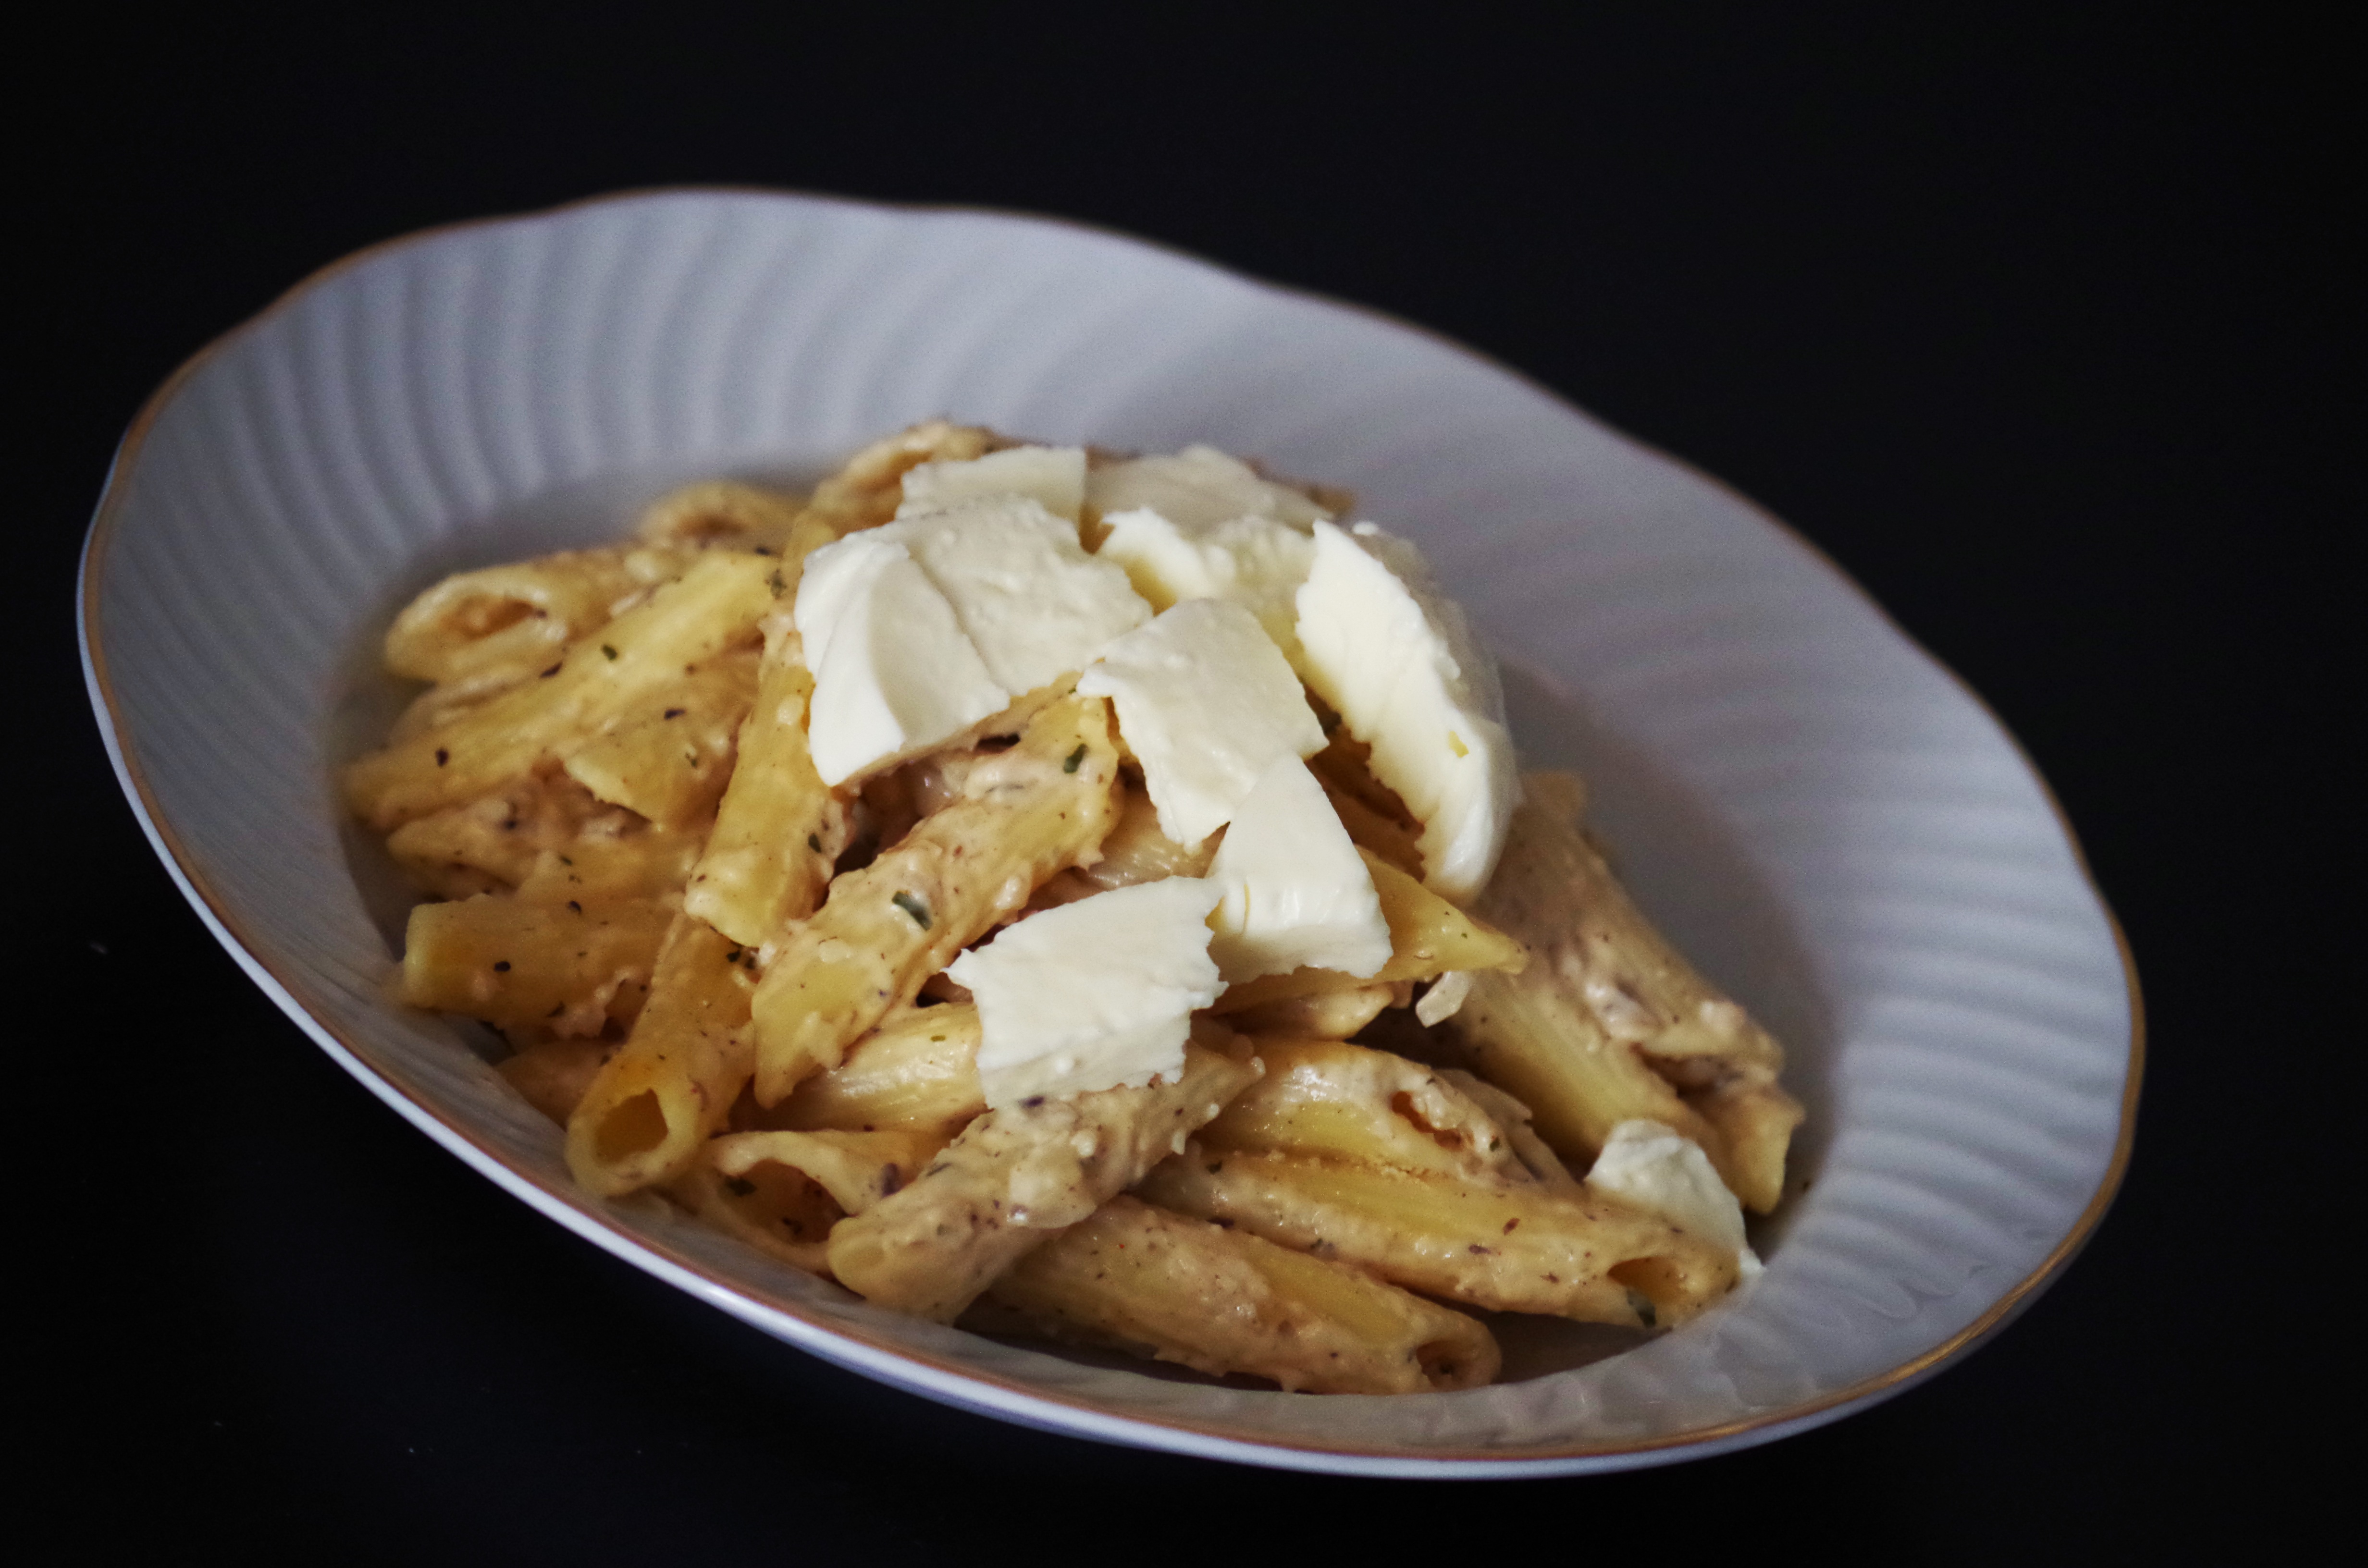
plant, dish, meal, food, cooking, produce, vegetable, breakfast, lunch, pasta, vegetarian food, flavor, flowering plant, junk food, a bowl, sliac, land plant, snack food